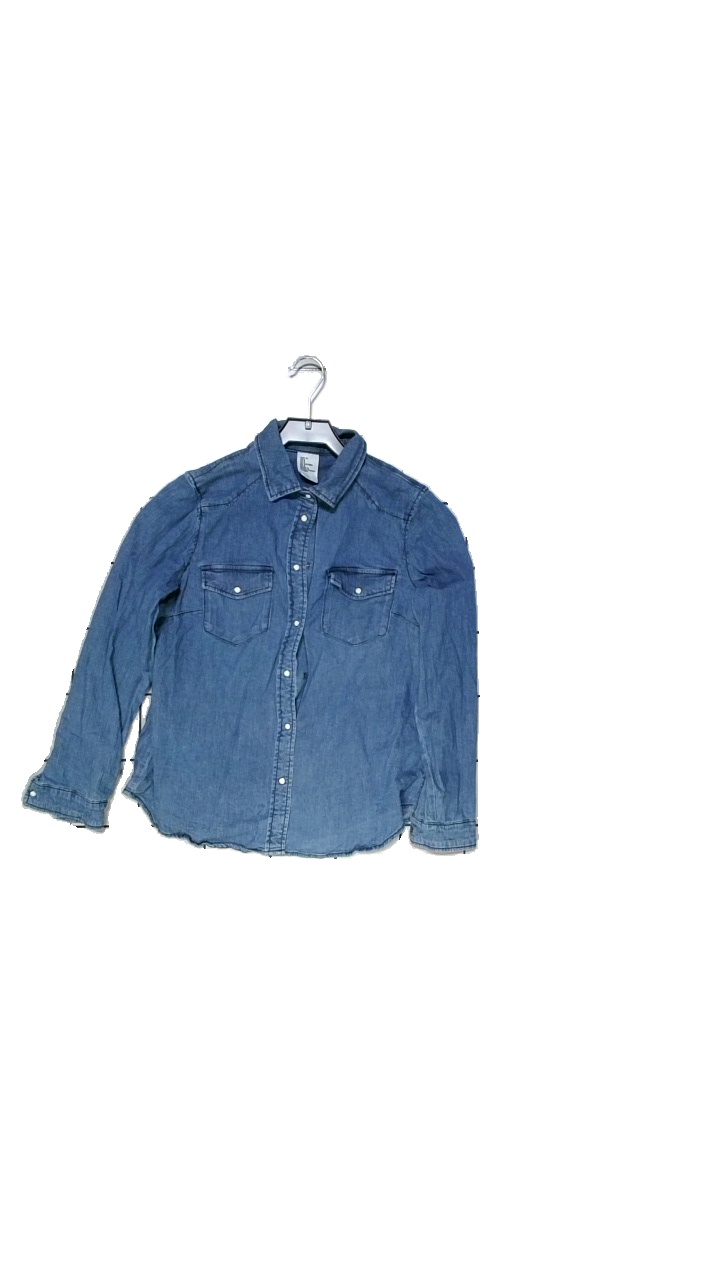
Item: Shirt (Ladies)
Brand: H&m
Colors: Blue
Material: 98% cotton, 2% elastane
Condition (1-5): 4
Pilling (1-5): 5
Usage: Reuse
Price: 50-100